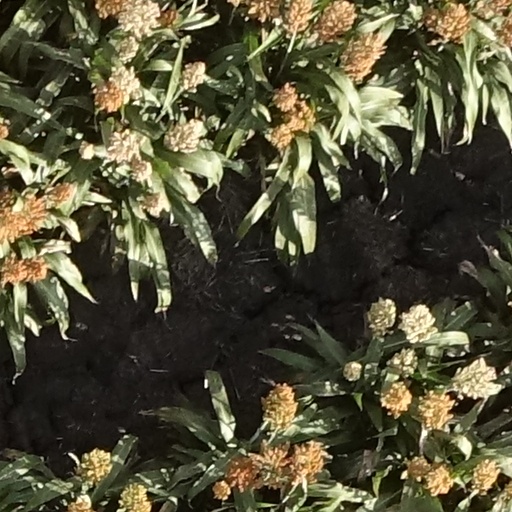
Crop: sorghum